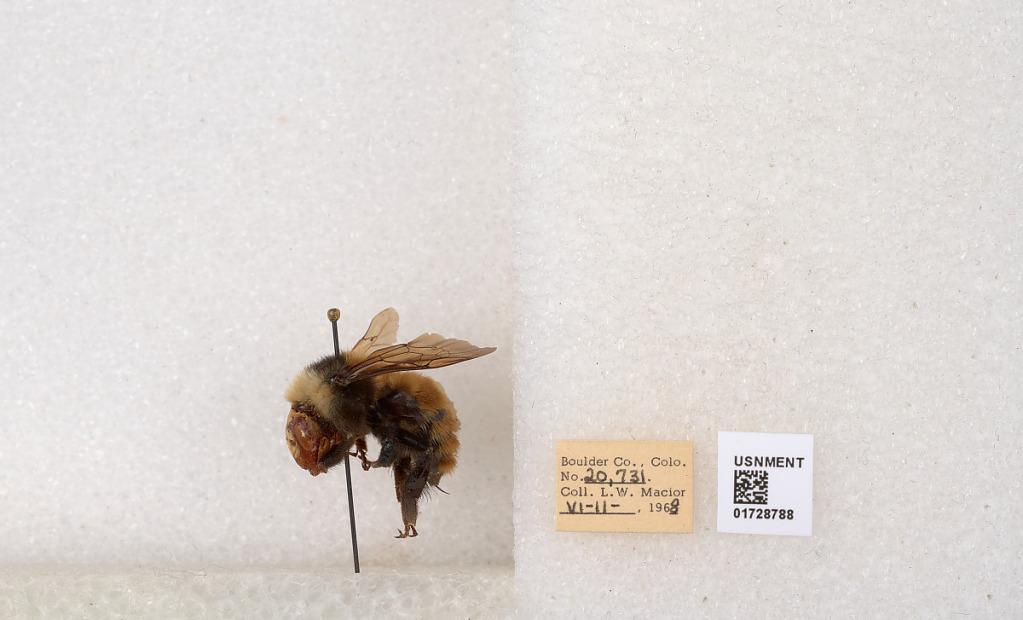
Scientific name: Bombus appositus Cresson
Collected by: L. Macior
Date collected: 1968-6-11
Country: United States
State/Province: Colorado
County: Boulder
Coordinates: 40.0925, -105.358